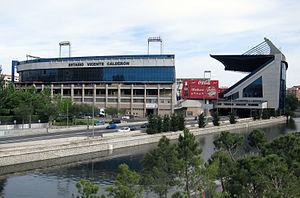
Le stade Vicente Calderón est un ancien stade de football espagnol, implanté à Madrid et d'une capacité de 55 005 spectateurs. Entre 1966 et 2017, il est le stade de résidence de l'Atlético de Madrid.